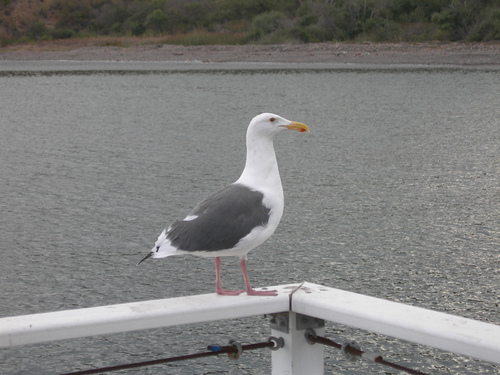
this bird has grey wings, white feathers on the rest of its body, and a long yellow beak.
the bird has a long throat and neck area covered in white feathers, it also has grey colored covert and yellow bill.
this white-bodied bird with slight curve to its yellow beak seems to beautifully coordinate with the scenery around it.
a medium sized white bodied bird with dark grey wings and an orange beak.
this bird has a curved body and a long neck as well as a long orange beaka medium-large white bird with grey wings, a yellow bill and pink webbed feet.
this bird is white and gray in color, with a orange beak.
this bird has a long white neck and grey wings with webbed feet.
this bird has a white crown as well as a yellow bill
this large white bird has gray wings and an orange bill pointed downwards.
Species: Western Gull